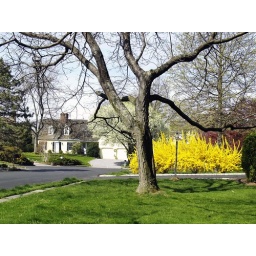
The yellow shrub turns into a lush green garden plant in 3 weeks' time